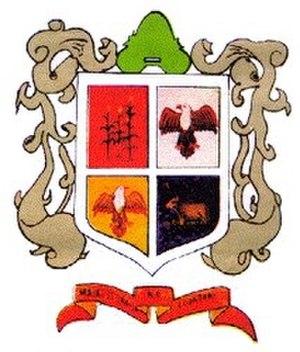
Nahuatzen est l'une des 113 municipalités de l'état de Michoacán, au Mexique.